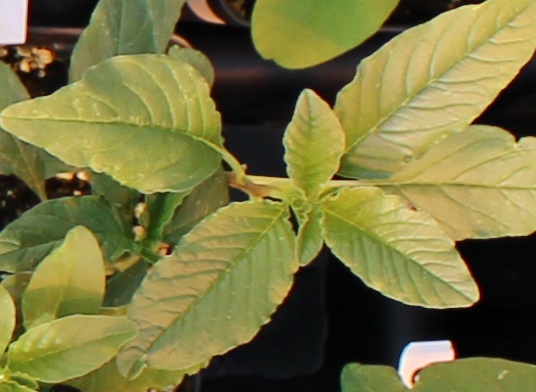
Label: Waterhemp